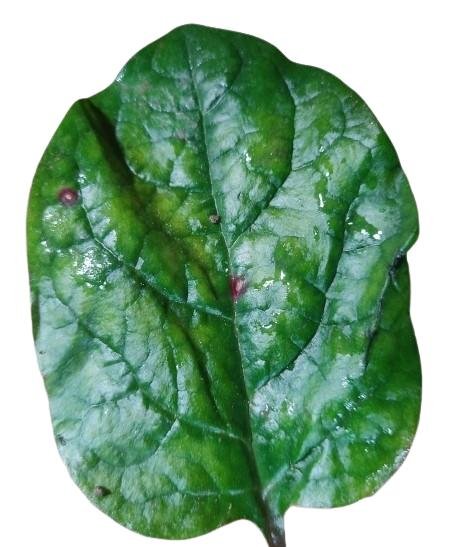
Label: Bacterial-Spot